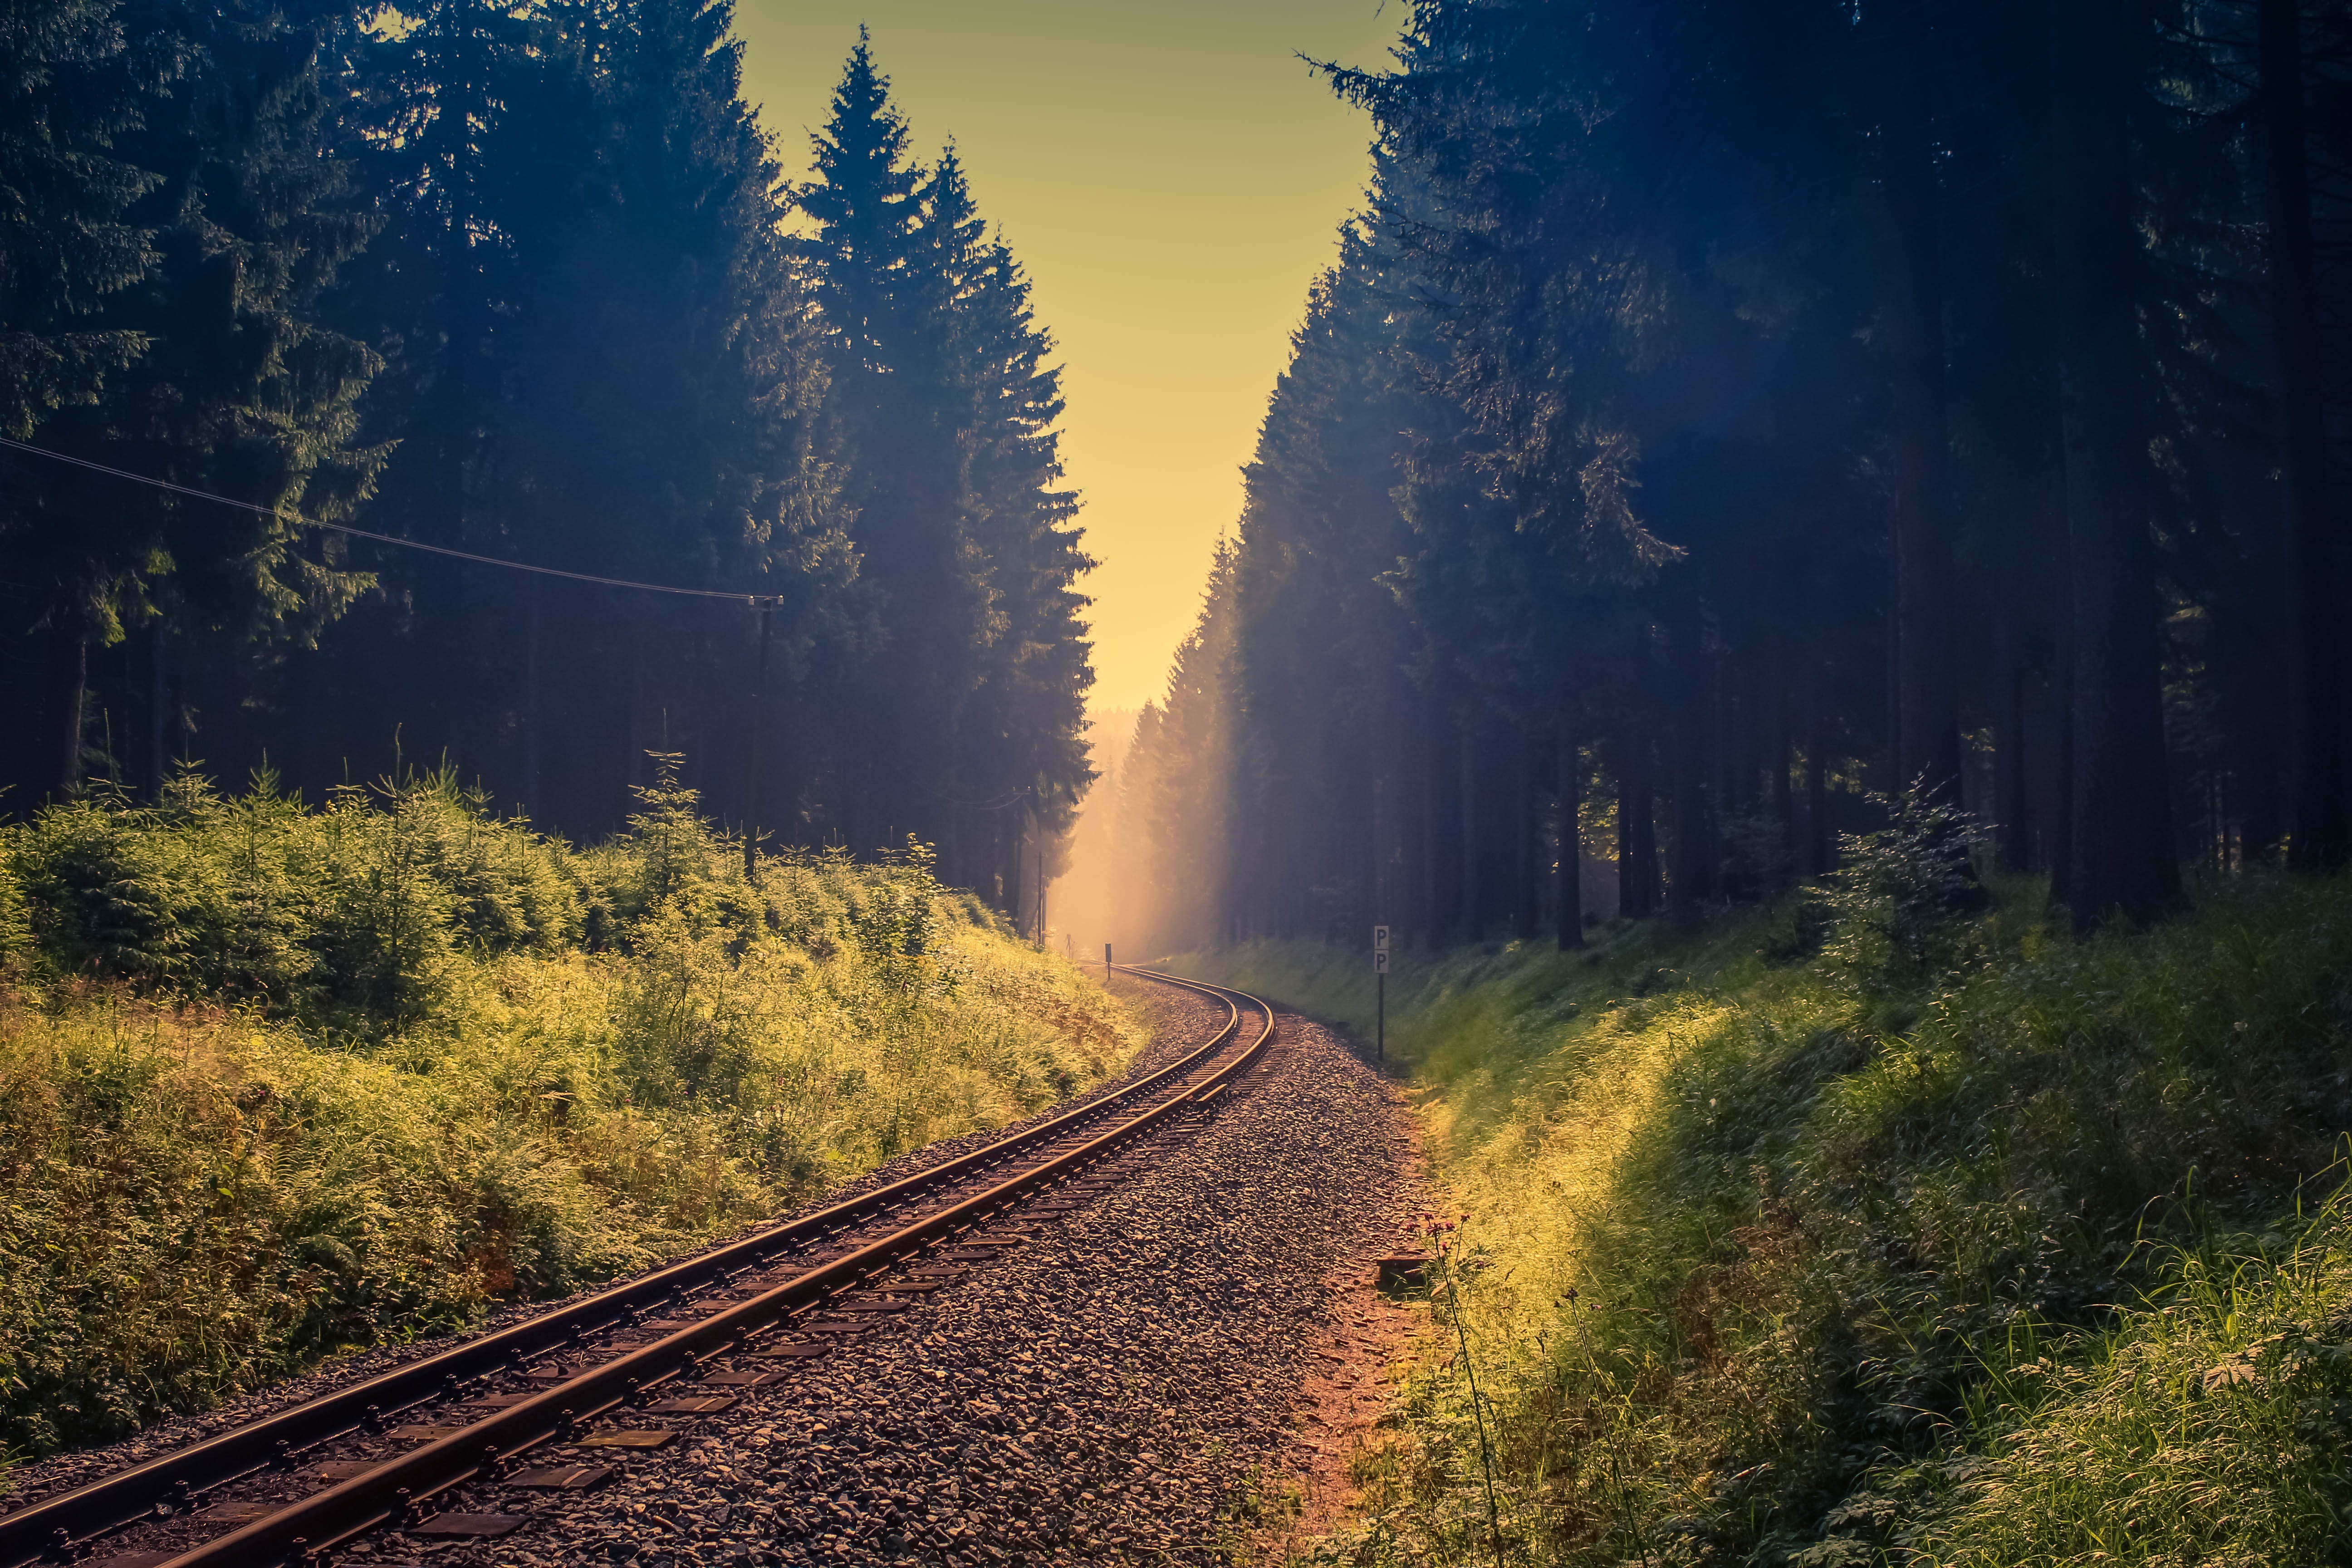
landscape, tree, nature, forest, grass, mountain, light, sun, track, fog, sunrise, mist, sunlight, morning, leaf, hill, evening, autumn, romance, trees, habitat, rural area, natural environment, atmospheric phenomenon, woody plant